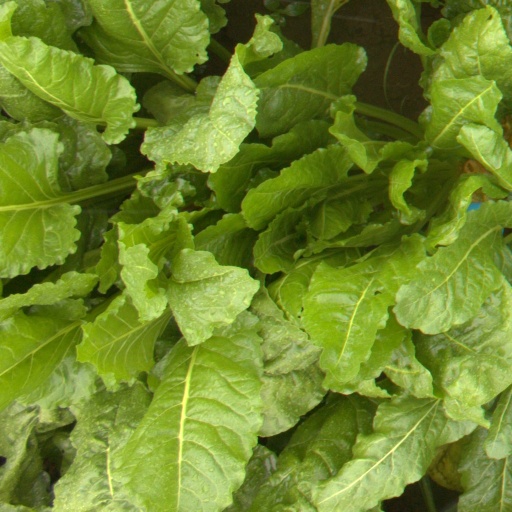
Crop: sugar beet